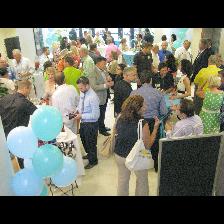
Label: Human